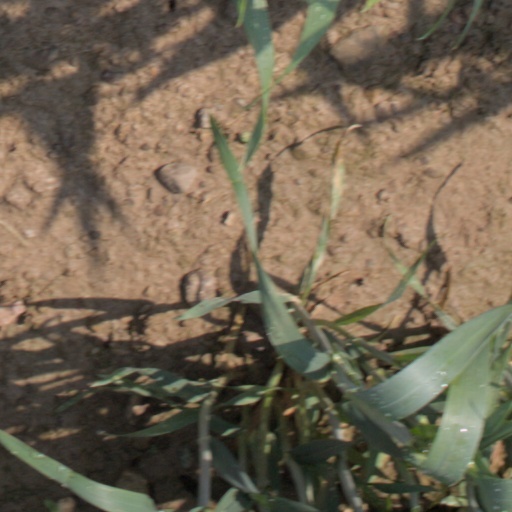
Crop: wheat